Lorenzo Ferrero

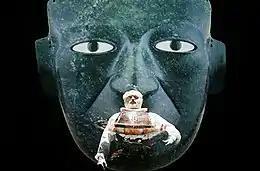
Scene from the opera "La Conquista", 2005

His most popular compositions include the operas "Marilyn", "La figlia del mago", "Salvatore Giuliano", "Charlotte Corday", "La Conquista", and "Risorgimento!", the first Piano Concerto, the Concerto for Violin, Cello, Piano and Orchestra, the set of six symphonic poems "La Nueva España", the song cycle "Canzoni d'amore", the Capriccio for Piano and String Orchestra, "Parodia", "Ostinato", "Glamorama Spies", "Tempi di quartetto" for string quartet, and the ballet "Franca Florio, regina di Palermo". In 1986 he participated in the Prix Italia with his work "La fuga di Foscolo". His music is published by Casa Ricordi, Milan.